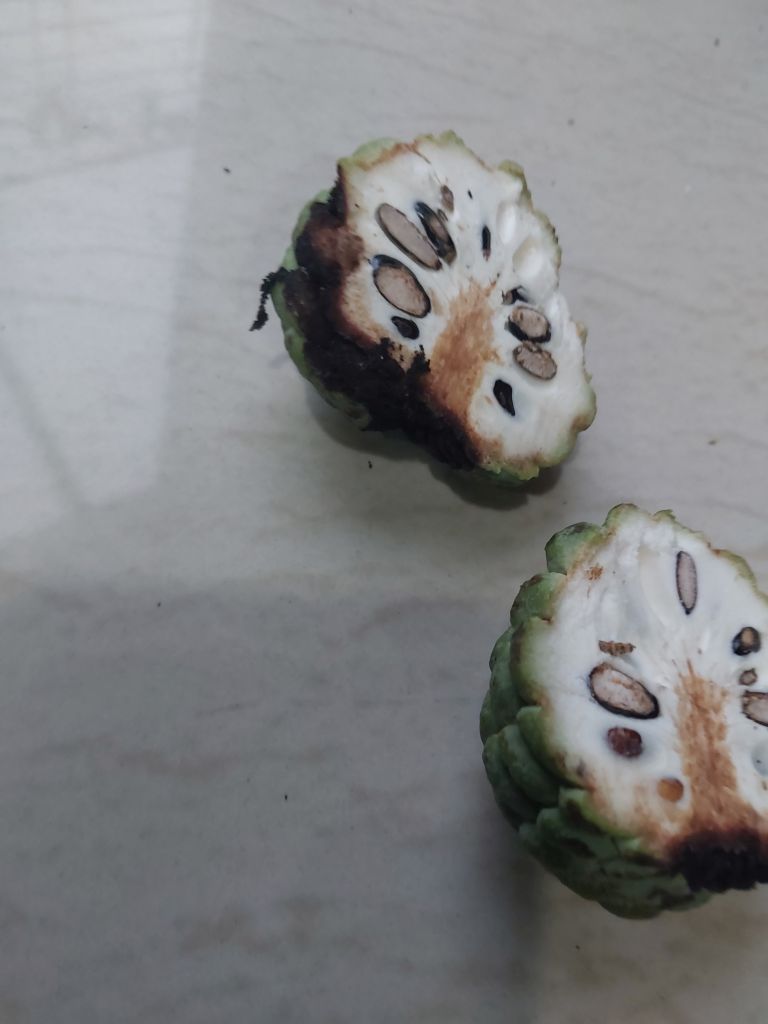
Disease label: Diplodia Rot